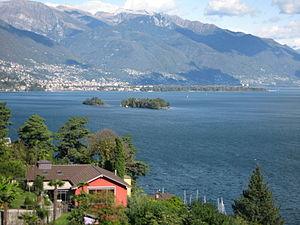
Armin Hofmann est un graphiste suisse, né le 29 juin 1920 à Winterthur. À travers son enseignement à la Allgemeine Gewerbeschule Basel, où il est responsable de la classe de graphisme de 1947 à 1987, il a joué un rôle important dans le développement du style typographique suisse.